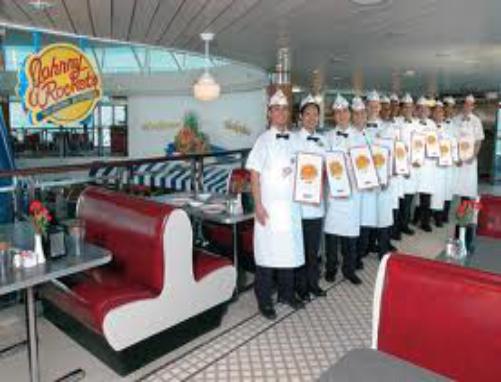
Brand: Johnny Rockets
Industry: Food